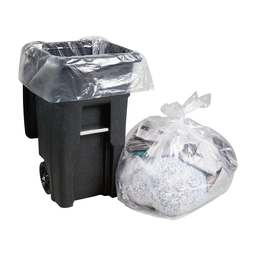
Label: plastic